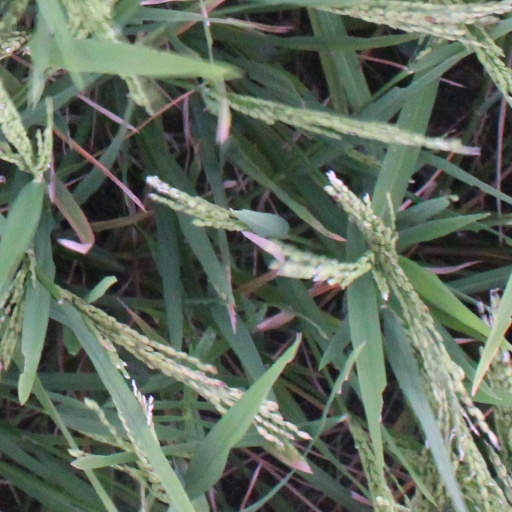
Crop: rice